Night of Decision

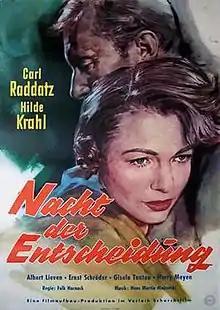

Night of Decision is a 1956 West German drama film directed by Falk Harnack and starring Carl Raddatz, Hilde Krahl and Albert Lieven. It was shot at Göttingen Studios and on location in Belgium. The film's sets were designed by the art directors Walter Haag.